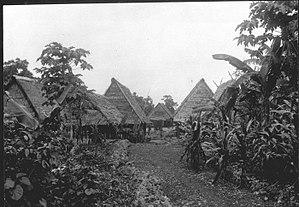
Larat est une île frontalière d'Indonésie située dans la province des Moluques, au nord-est de l'île de Yamdena. Comme celle-ci, elle fait partie de l'archipel des îles Tanimbar.